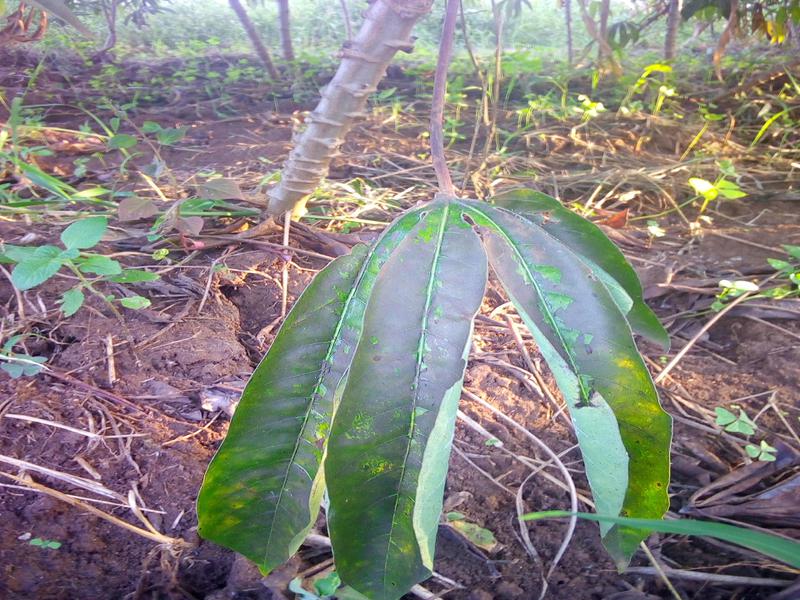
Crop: cassava
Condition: healthy